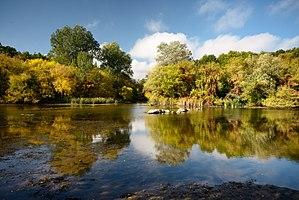
La rivière Yatran est un cours d'eau d'Ukraine et un affluent droit de la Synioukha, dans le bassin hydrographique du Boug méridional.